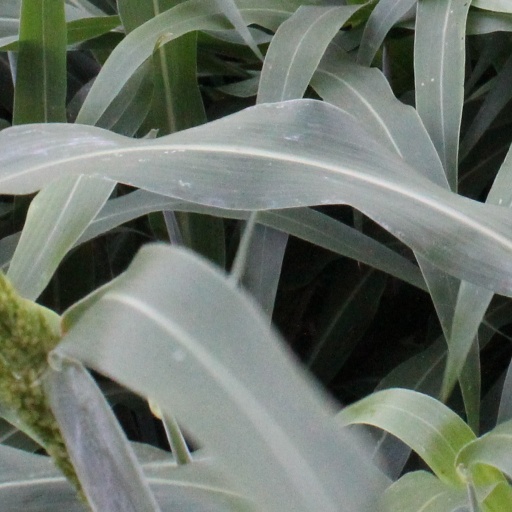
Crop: sorghum